Harem in the Labyrinth of Another World

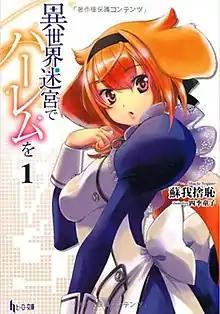
First light novel volume cover, featuring Roxanne

is a Japanese light novel series written by Shachi Sogano and illustrated by Shikidouji. It was serialized online from 2011 to 2019 on the user-generated novel publishing website Shōsetsuka ni Narō. It was later acquired by Shufunotomo, who have published thirteen volumes since December 2012 under their Hero Bunko imprint. A manga adaptation with art by Issei Hyōju has been serialized in Kadokawa Shoten's "shōnen" manga magazine "Monthly Shōnen Ace" since April 2017. It has been collected in eleven "tankōbon" volumes. An anime television series adaptation produced by Passione aired from July to September 2022.